Ryan Corr

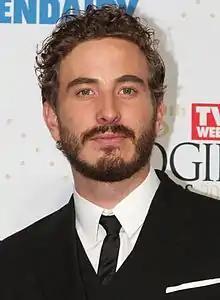
Corr attending the May 2016 TV Week Logie Awards

Ryan Corr is an Australian actor. He is known for his roles in the Australian drama series "Packed to the Rafters", "Love Child" and "Underbelly", along with film roles in "Wolf Creek 2" (2013), "The Water Diviner" (2014), "Holding the Man" (2015), as well as the "Game of Thrones" prequel "House of the Dragon".